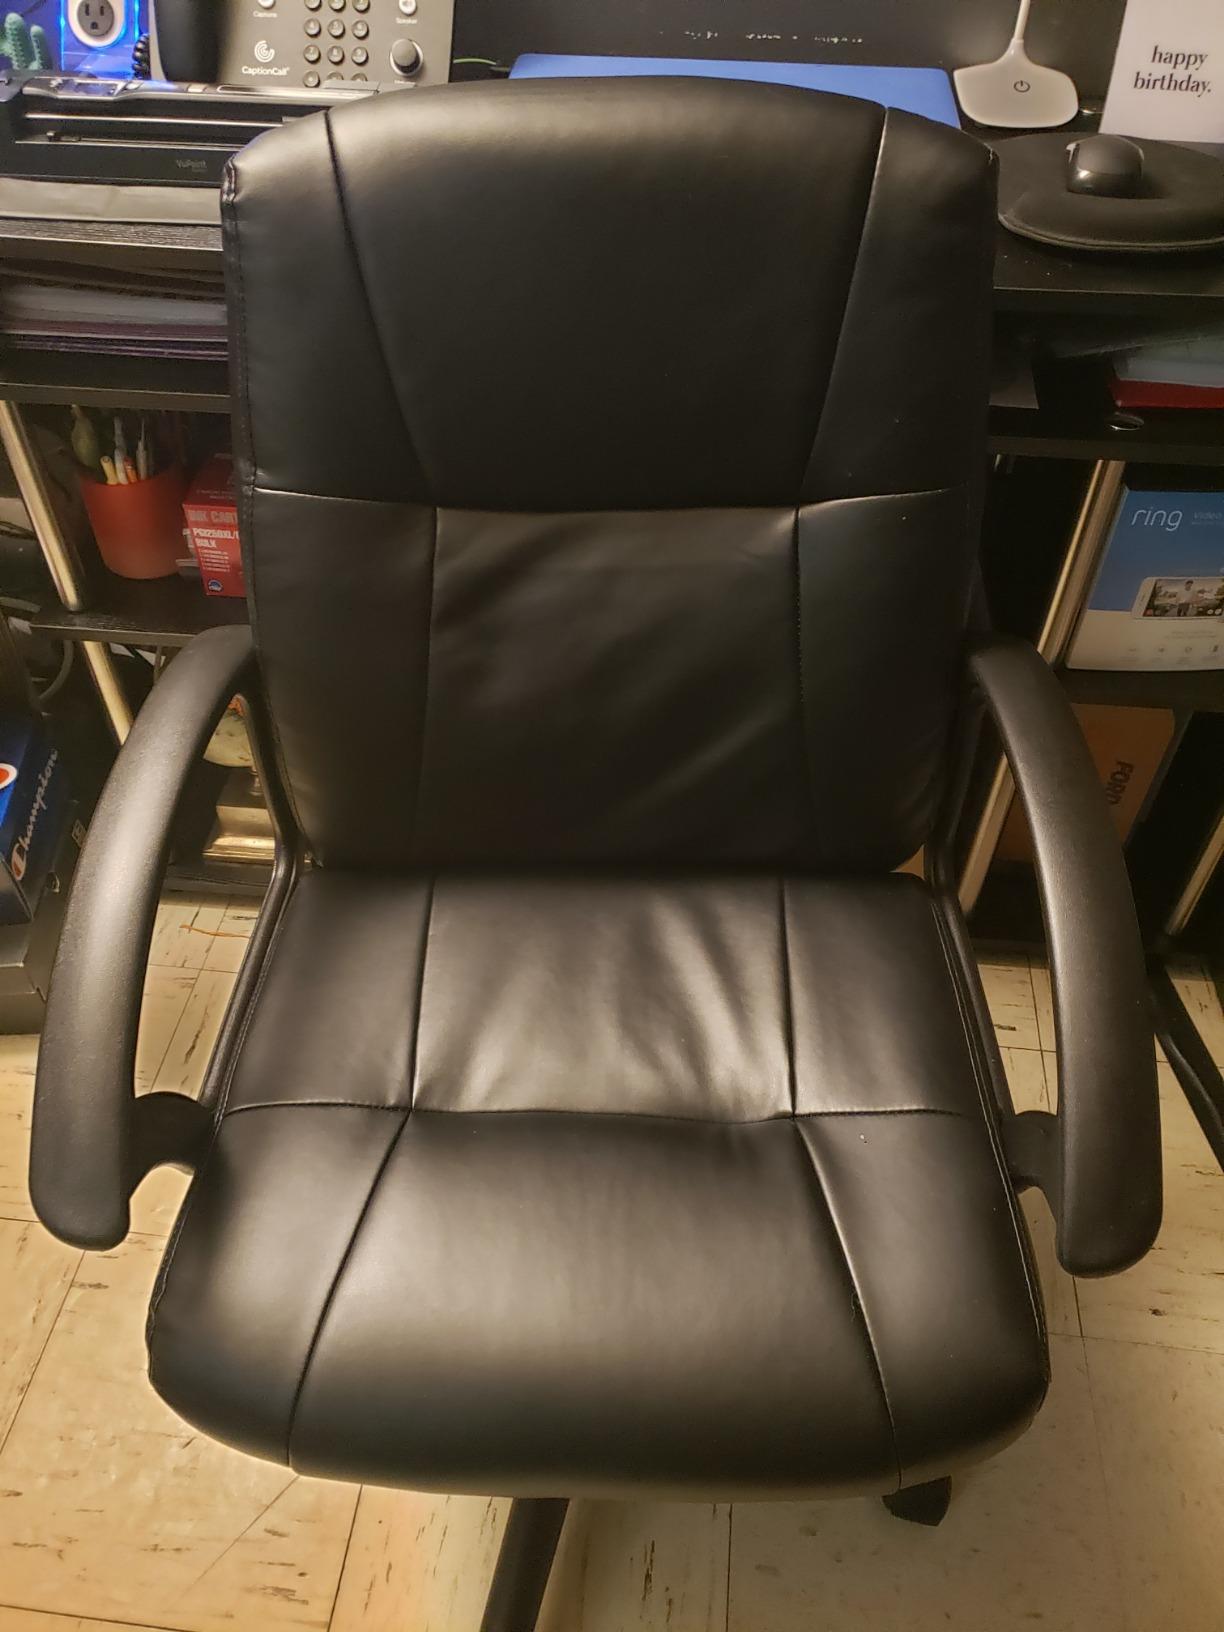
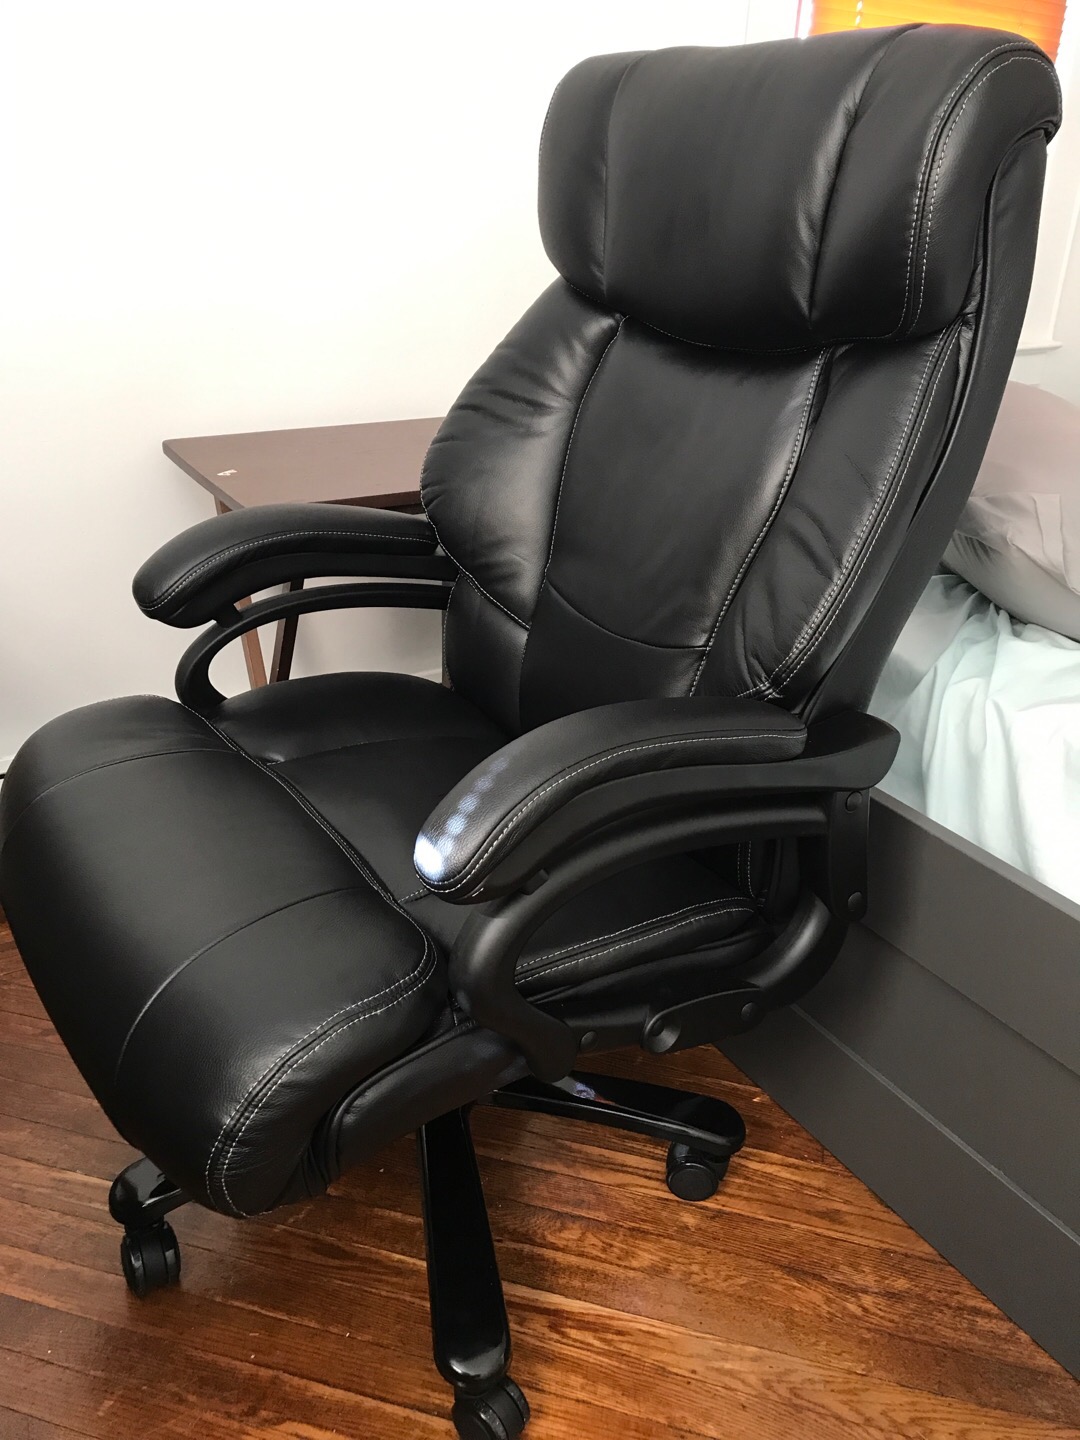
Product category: items_chair
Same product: no